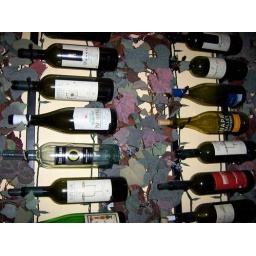
This is one of the booth walls at Greek Cusina in downtown Portland. The bottles are empty, unfortunately.